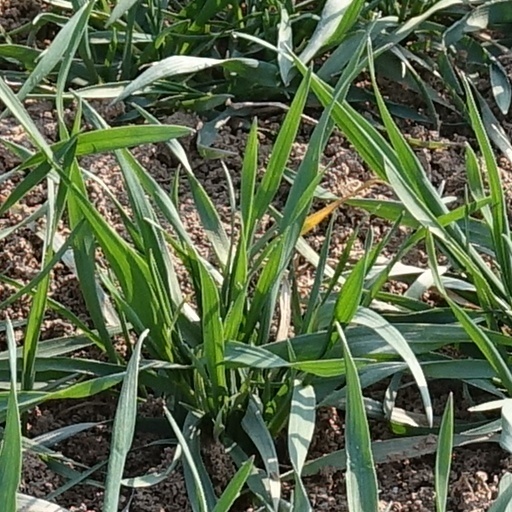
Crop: wheat